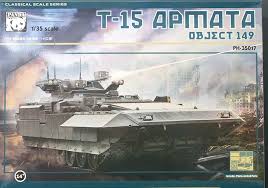
Label: BMP